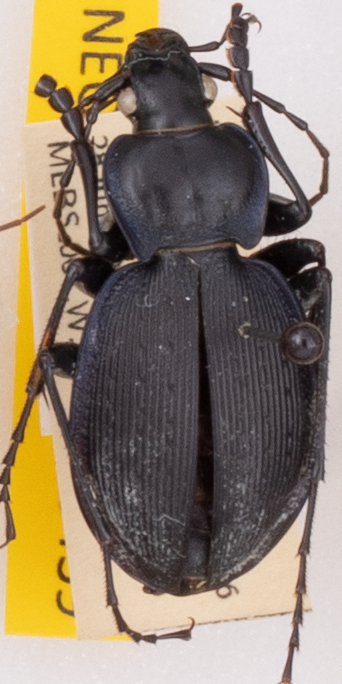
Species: Carabus goryi
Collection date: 2022-06-28
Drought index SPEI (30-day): -0.616
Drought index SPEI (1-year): -0.922
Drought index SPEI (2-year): -0.46